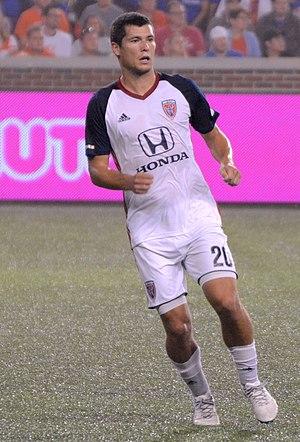
Karl W. Ouimette est un joueur de soccer international canadien, né le 18 juin 1992 à Terrebonne au Québec. Il joue au poste de défenseur central avec l'Eleven d'Indy en USL Championship.